Edward Granville Browne

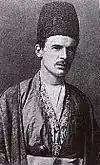
Edward Granville Browne

Browne was born in Stouts Hill, Uley, Gloucestershire, England, the son of civil engineer Sir Benjamin Chapman Browne and his wife, Annie. He was educated at Trinity College, Glenalmond, Burnside's School in Berkshire, Eton College, and the Newcastle College of Physical Science. He then read natural sciences at Pembroke College, Cambridge. He also studied Arabic with Edward Henry Palmer and William Wright, Persian with Edward Byles Cowell, and Turkish with Sir James Redhouse, motivated by an interest in the Turkish people. After graduating in 1882 he travelled to Constantinople.